Neyyadiappar Temple, Tillaistanam

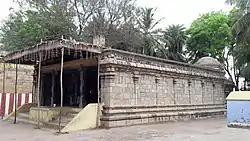
The Amman shrine in the second precinct

The temple has received contributions from various ruling kings from Pandyas, Pallava, Chola, Chera and from Irukkehvel family. The temple in its current form is believed to have been built during the 9th century by Chola king Aditya I based on various inscriptions in the temple. The earliest inscription in the temple is dated to AD 862 to the fourth year of Pandya king Marajadaiyan. Marajadaiyan is evidently Varaguna Pandiyan II who made extensive conquest of Chola territory. The two inscriptions in the two jambs on the temple indicating gift of 423 kasum to the presiding deity. The inscription in the opposite jamb indicates gift of 60 "kalanjus" of gold for lighting lamps in the temple by Pallava king Nandivarman III. An undated epigraph indicates hundred sheep to the temple, possibly by Aditya I.A record of golden lamp to the temple during the 8th regnal year of Parantaka I. Some of the other inscriptions indicate gifts from Aditya's son Kannaradeva, Parantaka's son Arulkulakesari, the Chola queens Tennavan Mahadevi and Tavayur Kilaradigal. The inscriptions from Parantaka I indicates enquiries about the temple and "Tiruvisakam festival" during the Tamil month of Vaikasi. The inscriptions also indicate that they have to be placed in the southern side of the "Ardhamandapa", leading to the conclusion that the structure was built during the reign of Aditya I.